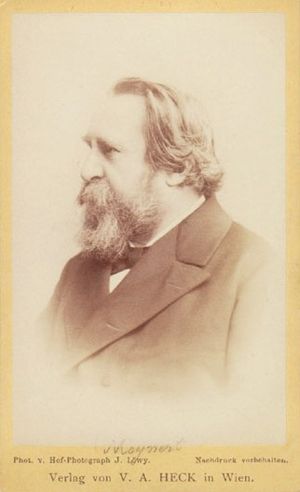
Theodor Meynert
Theodor Hermann Meynert var en østrigsk psykiater og neurolog.